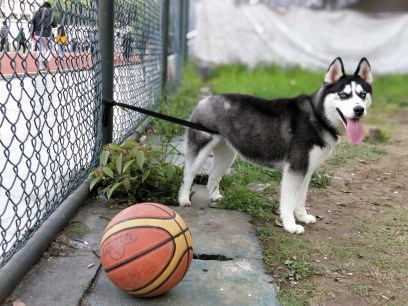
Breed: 1160-n000003-Siberian_husky